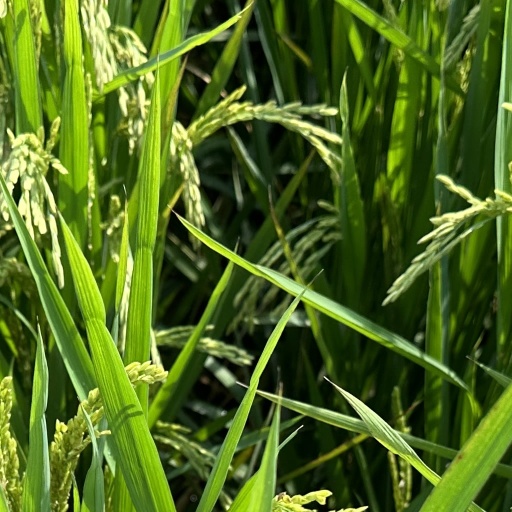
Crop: rice